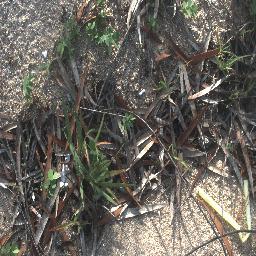
Label: negative